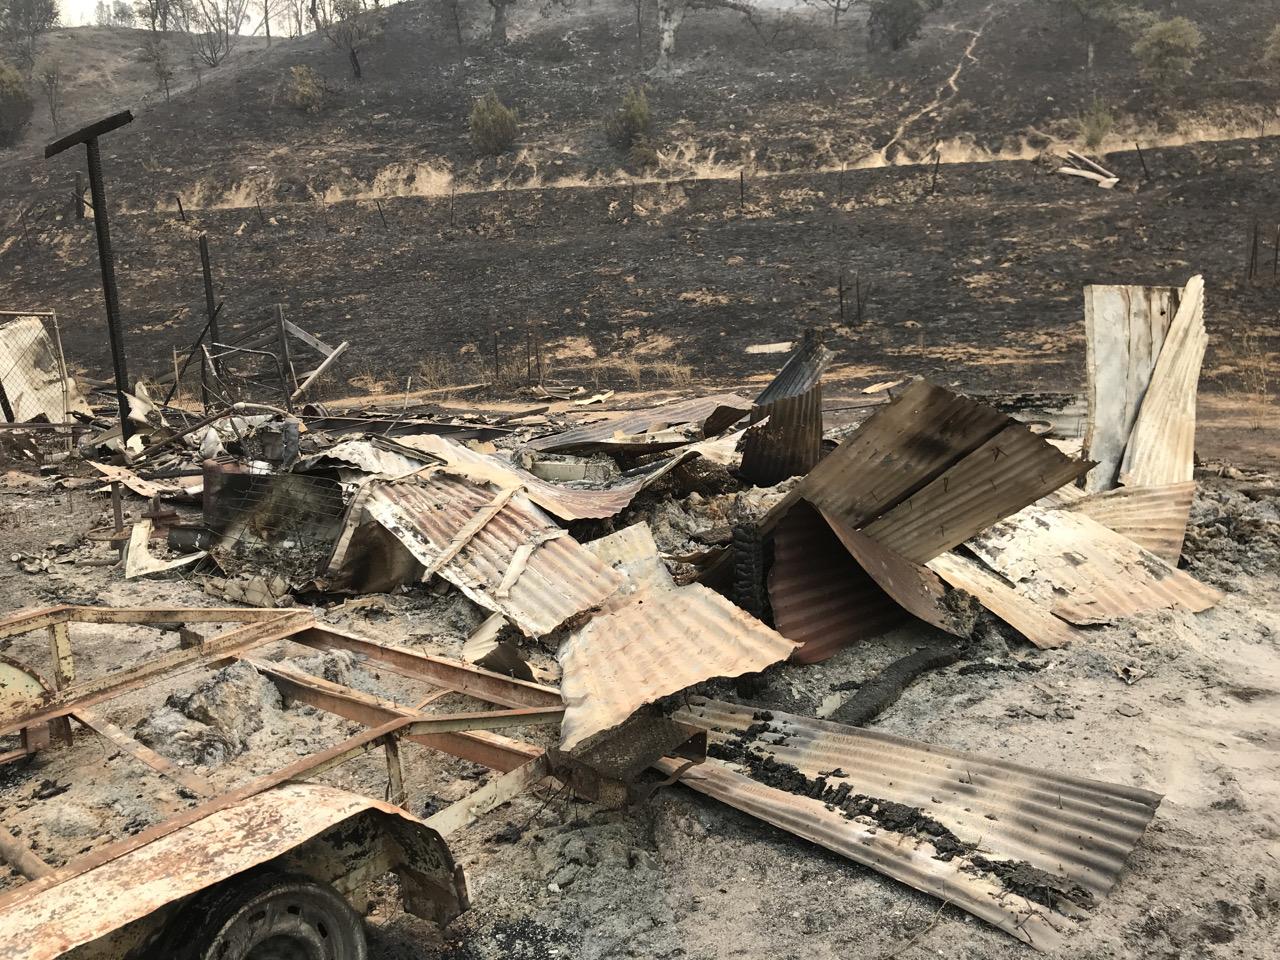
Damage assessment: destroyed